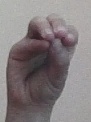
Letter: ha